East Boston

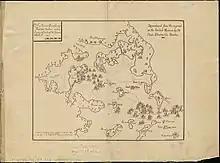
Boston Harbor, including Noddle's, Hog's, Governor's, Bird's and Apple Islands (1711)

As early as 1801, William H. Sumner, who had inherited a large tract on Noddle's Island, proposed that the federal government of the United States create a turnpike to connect Massachusett's North Shore (along with Sumner's property on Noddle's) to Boston, arguing that such a road would create a valuable, direct route across Boston's harbor, making it easier for Boston, at the time an isolated peninsula surrounded by water, to expand: "There is no doubt but that the necessities of the town of Boston will some time require a connection with Noddle's Island." When this plan was rejected in favor of a route through Chelsea (a route, not coincidentally, that left the Boston navy yard in nearby Charlestown with ocean access), Sumner moved onto other plans to improve Noddle's value.